Soldotna, Alaska

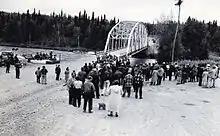
Dedication ceremony for the Sterling Highway on September 6, 1950, at the original bridge crossing the Kenai River. The highway's opening provided for large-scale settlement of the area.

In 1947, after World War II, the United States government withdrew a number of townships along Cook Inlet and the lower Kenai River from the Kenai National Moose Range, opening up the area to settlement under the Homestead Act. Veterans of the United States armed services were given a 90-day preference over non-veterans in selecting land and filing for property. Also in that year, the Sterling Highway right-of-way was cleared of trees from Cooper Landing to Kenai. The location of present-day Soldotna was selected as the site for the highway's bridge crossing the Kenai River.